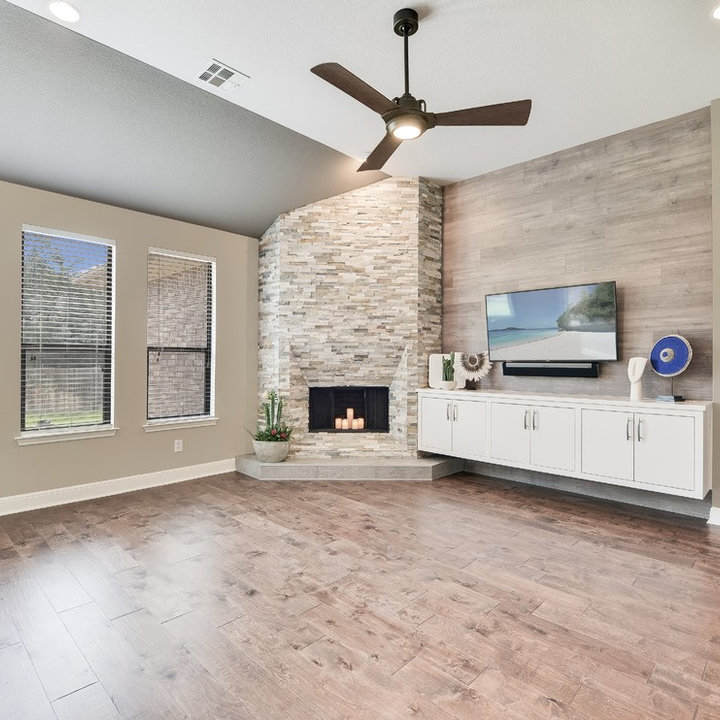
Style: Modern